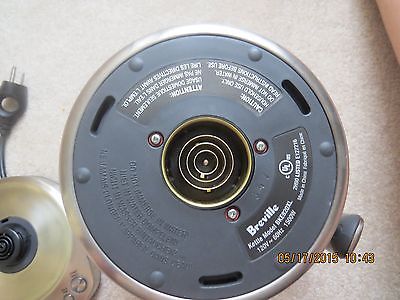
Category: kettle